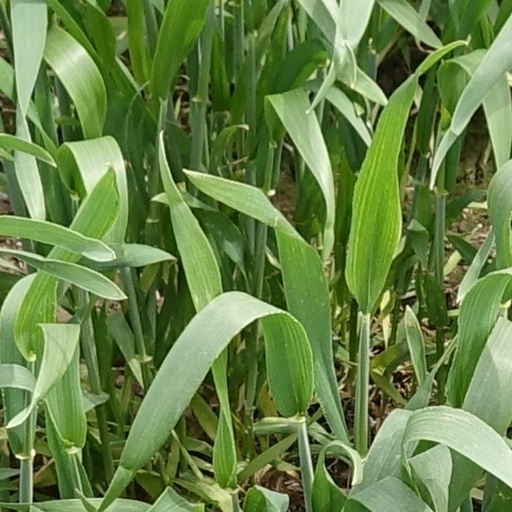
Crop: wheat